St. Peter an der Sperr

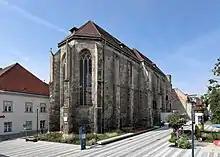
St. Peter an der Sperr

St. Peter an der Sperr was a Dominican convent church in Wiener Neustadt in Austria. The church building is now used as an exhibition space. The convent building now houses a museum.